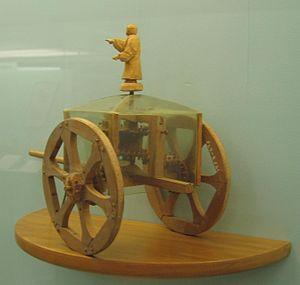
Le chariot pointant le sud, appelé aussi « char montre-sud », est un chariot antique chinois muni d'un dispositif mécanique permettant de compenser les rotations du véhicule, afin qu'une partie déterminée du chariot pointe constamment vers le sud. Le chariot est un véhicule à deux roues, surmonté d'une figurine reliée aux roues par un engrenage différentiel. Grâce à un choix judicieux du diamètre des roues et du rapport des engrenages, la figurine reste toujours orientée dans la même direction, le véhicule fonctionnant donc comme un système de boussole non magnétique. Au cours de l'histoire, plusieurs textes chinois ont mentionné le chariot pointant le sud ; certains décrivent en détail le mécanisme et le fonctionnement de l'engin.
Shen Kuo, Shen Guo, Shen Kua ou encore Shen Gua, né en 1031 à Hangzhou et mort en 1095 à Zhenjiang, est un scientifique polymathe chinois, fonctionnaire gouvernemental sous la dynastie Song